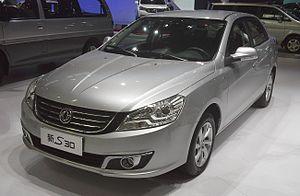
Fengshen, anglicisé en Aeolus est une marque automobile détenue par Dongfeng Motor, via sa filiale véhicules particuliers, basée à Wuhan dans le Hubei. Elle apparaît pour la première fois en juillet 2009 à travers le modèle S30, avant de s'émanciper petit à petit de la galaxie Dongfeng à partir de 2015. Pour développer la gamme, Dongfeng utilise des technologies provenant de ses partenaires étrangers, notamment Nissan et le groupe PSA.